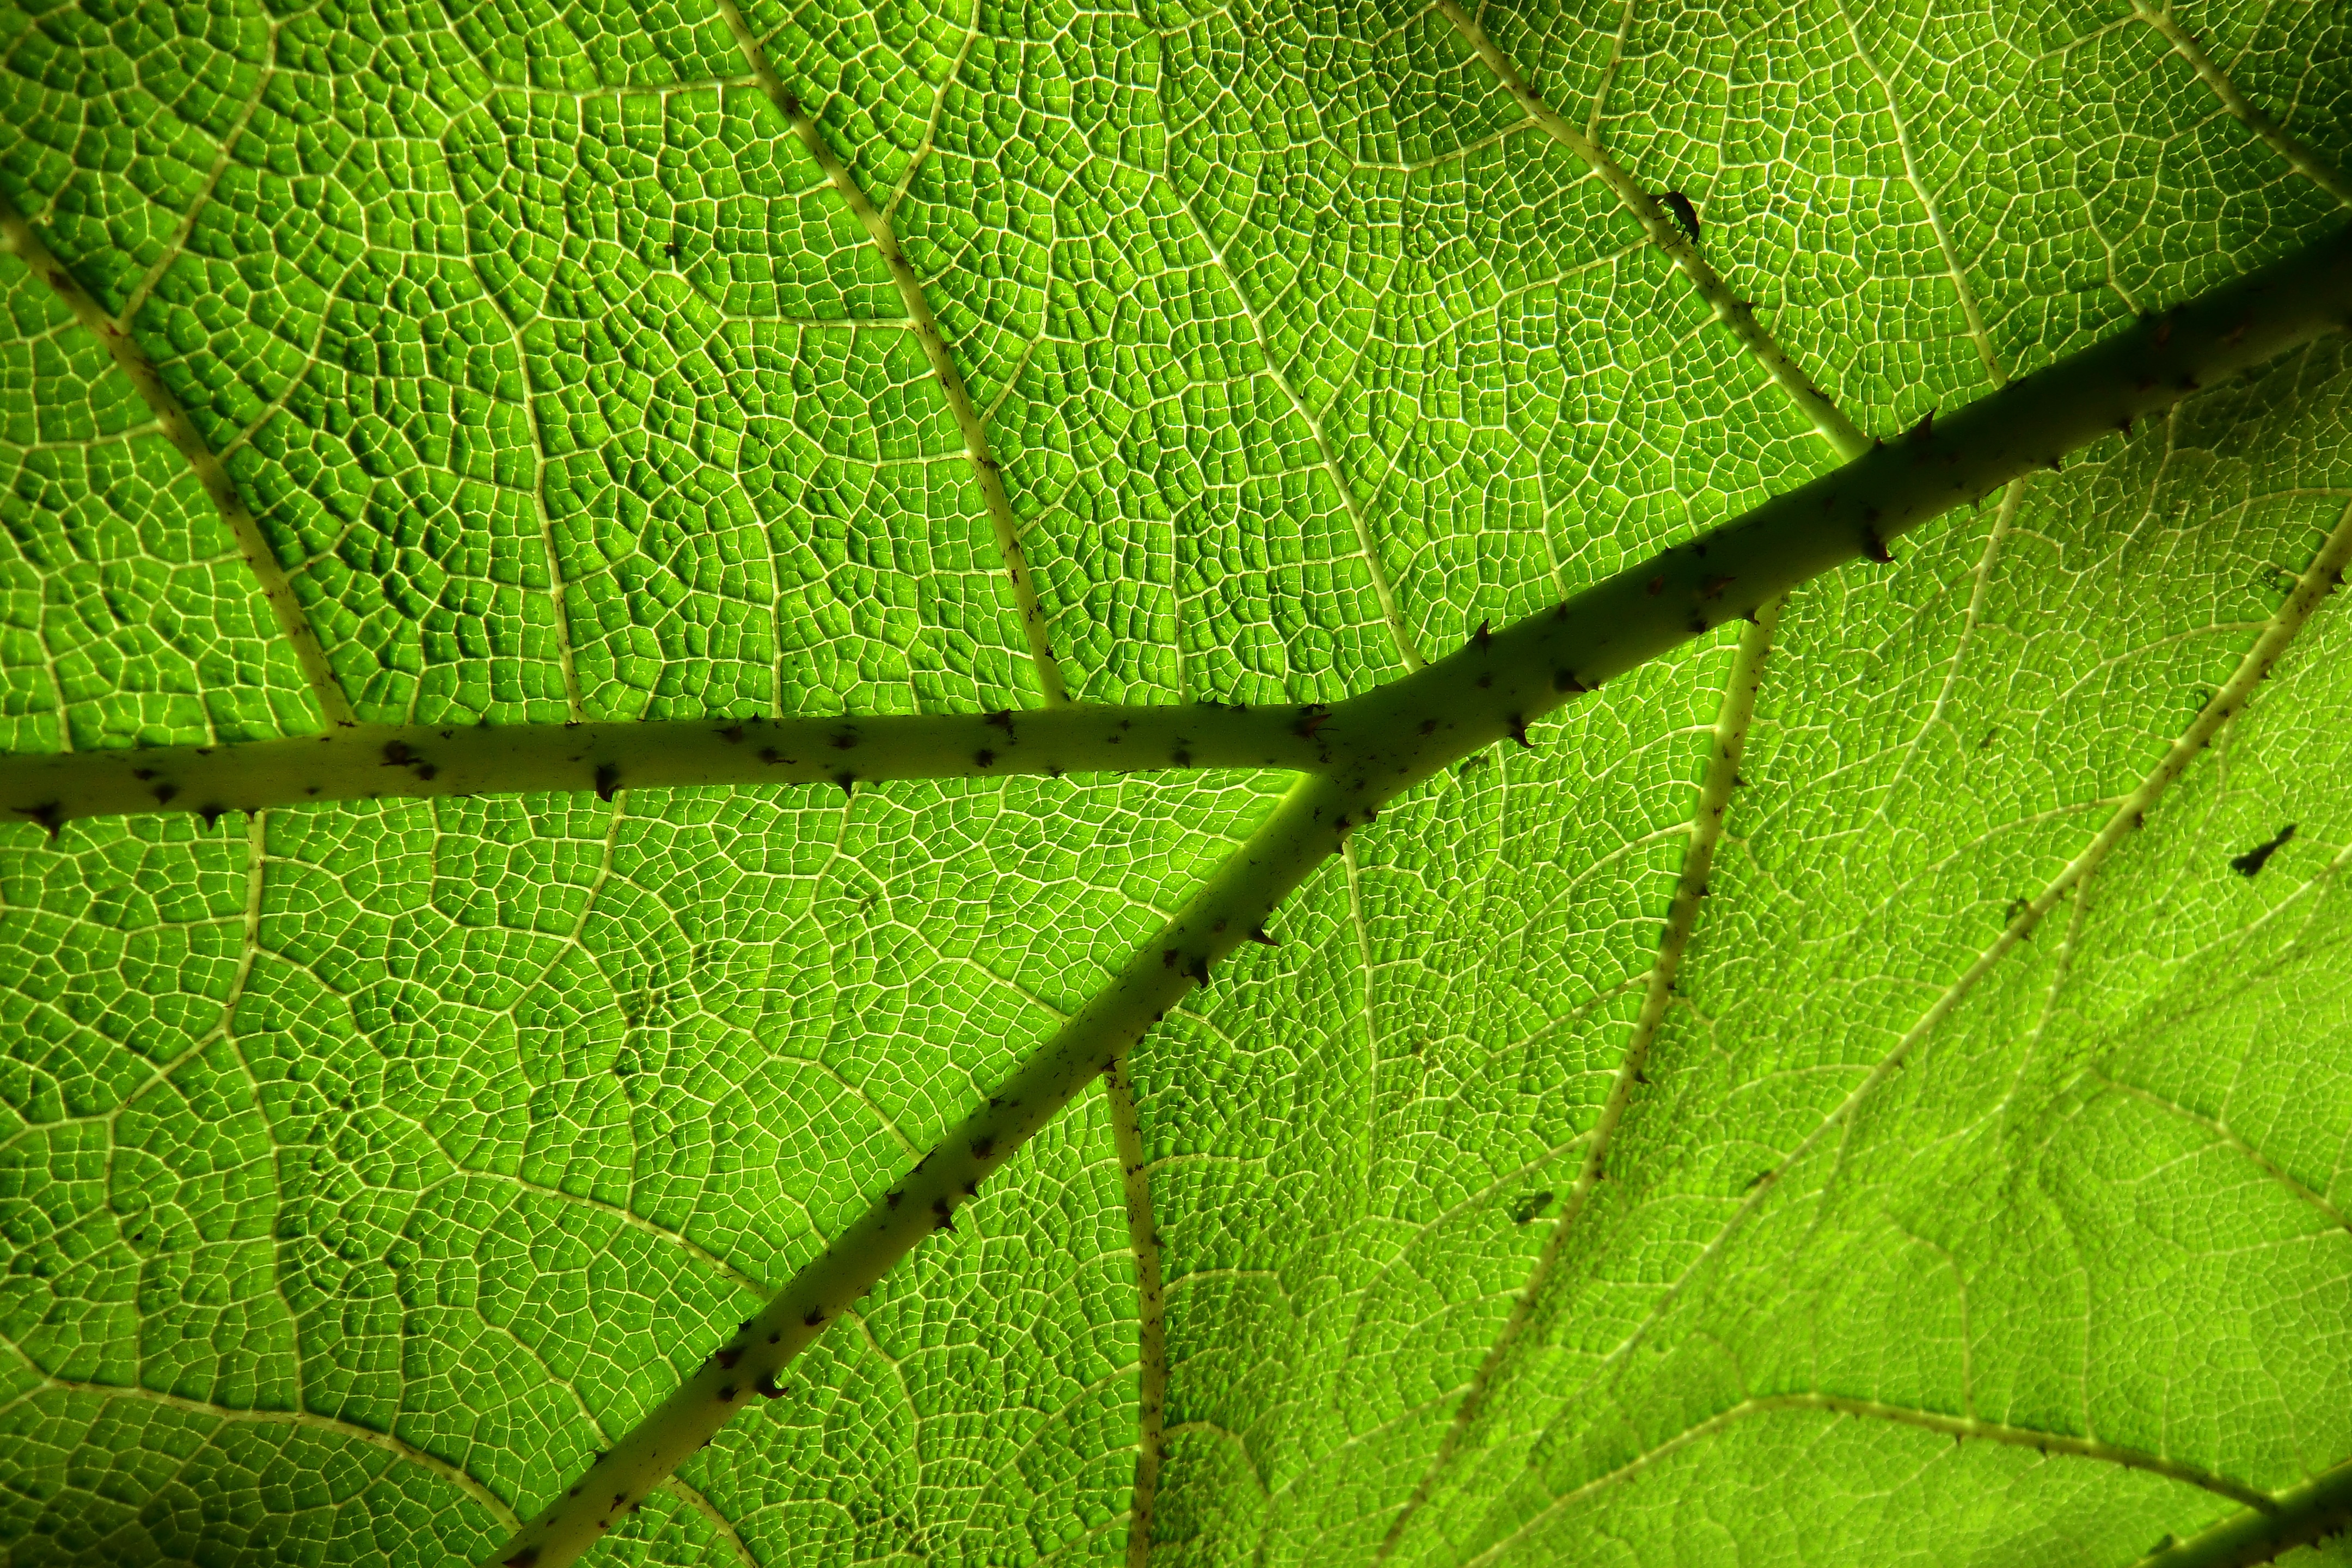
nature, grass, plant, field, lawn, leaf, flower, green, soil, botany, leaves, macro photography, plant stem, candling